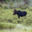
Label: deer